Sivagiri, Kerala

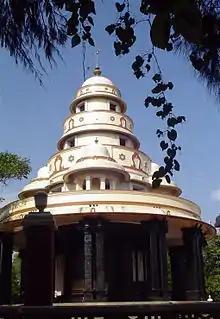

Sivagiri is an area in Varkala Municipality of Thiruvananthapuram district in Kerala. It is a pilgrimage centre of Varkala Town where the tomb, or samadhi, of Sree Narayana Guru is situated. It is a place where Guru built the Sarada Temple dedicated to Sarada Devi. The tomb is an attraction for thousands of devotees every year, especially during the Sivagiri Pilgrimage days (Sivagiri Theerthadanam) from 30 December to 1 January.